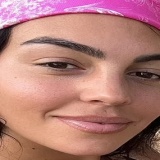
hoa hậu Georgina Rodriguez